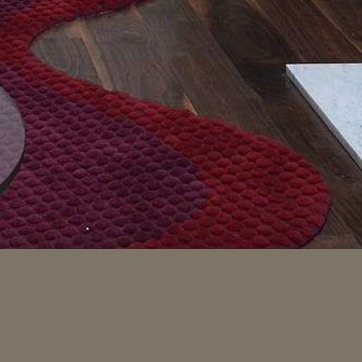
Material: carpet